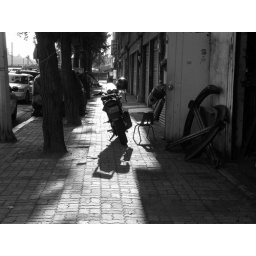
in the green field